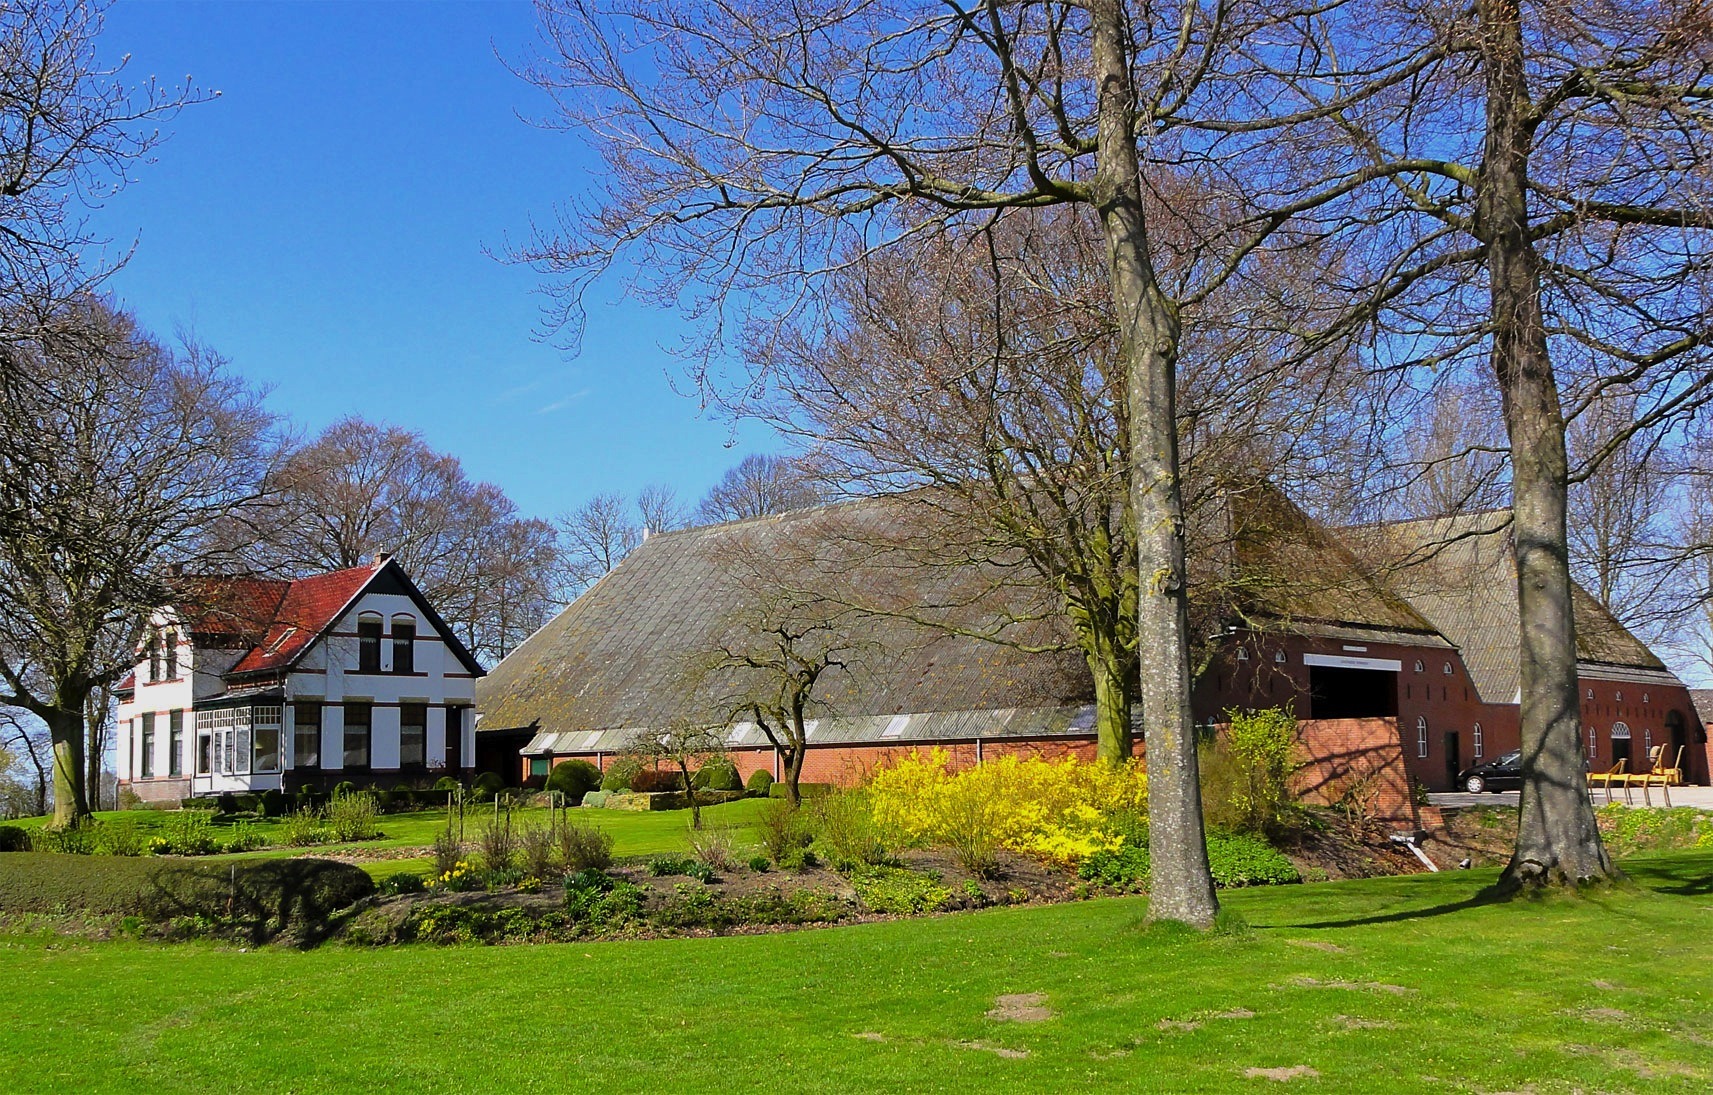
tree, nature, grass, architecture, plant, sky, farm, lawn, meadow, countryside, house, flower, building, barn, home, country, cottage, autumn, backyard, garden, season, plants, trees, outside, netherlands, clouds, landscaping, buildings, farmhouse, estate, woodland, log cabin, yard, rural area